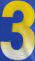
Number: 3